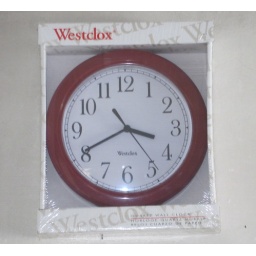
kitchen clock in the box on the wall RED